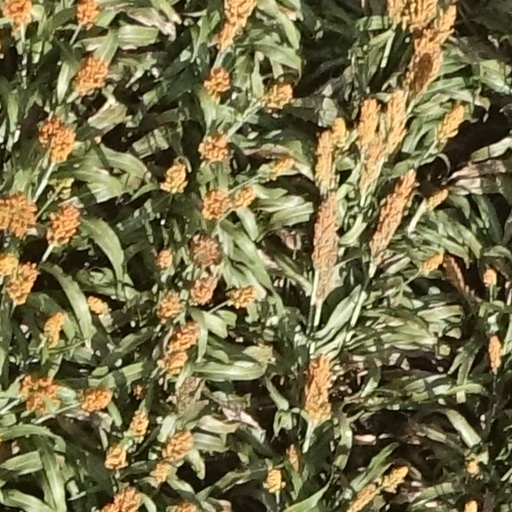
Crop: sorghum